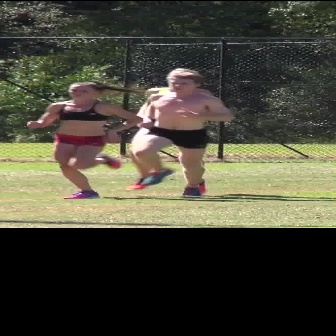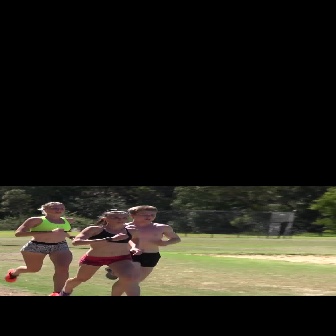
  Please identify the target specified by the bounding box [24,79,143,198] in the first image and locate it in the second image. Return the coordinates in [x_min,y_min,x_max,y_max] format.
Answer: [58,208,145,296]